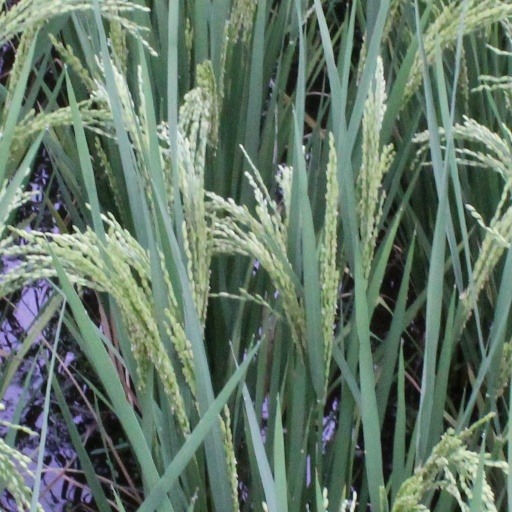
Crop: rice